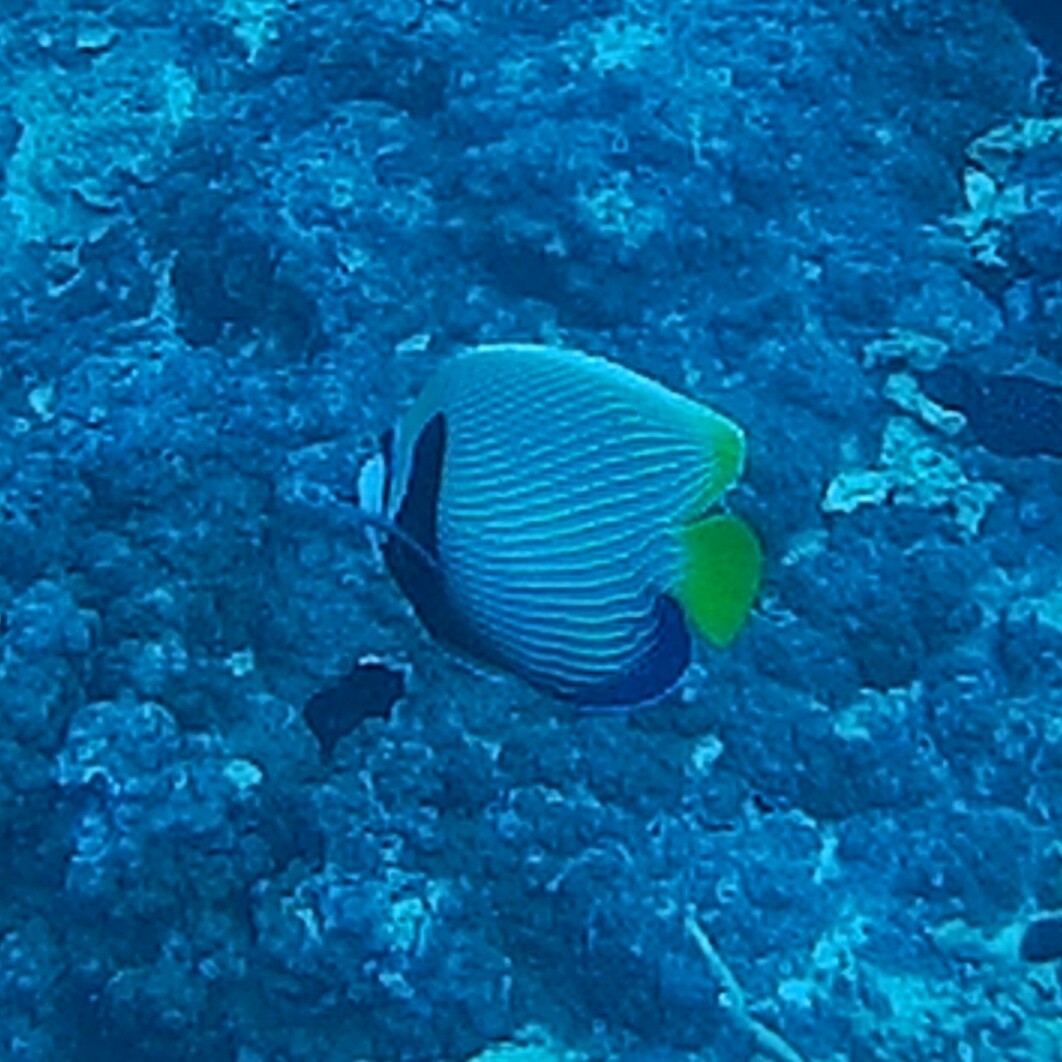
Pomacanthus imperator (Emperor Angelfish)